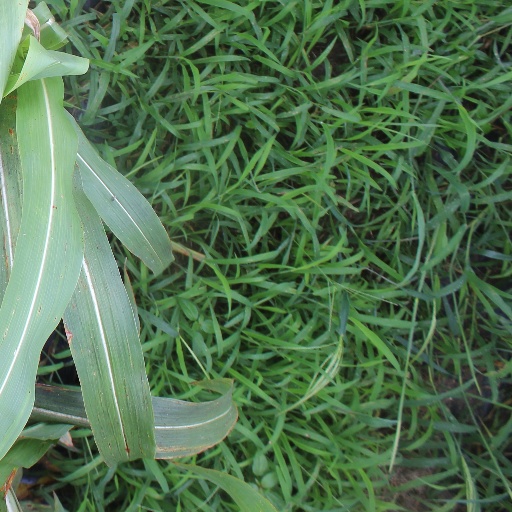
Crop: sorghum